Mok

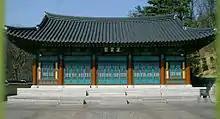
Part of the Confucian ritual hall of the Mok clan of Sacheon, South Gyeongsang Province, South Korea

Mok may transcribe the pronunciation, in different varieties of Chinese, of some Chinese surnames spelled as Mo or Mu in Pinyin (which reflects the Mandarin Chinese pronunciation), including: